Double Target

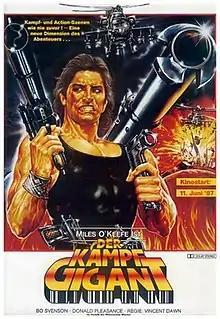

Double Target is a 1987 film directed by Bruno Mattei. The film was released theatrically in West Germany as "Der Kampfgigant" in 1987.